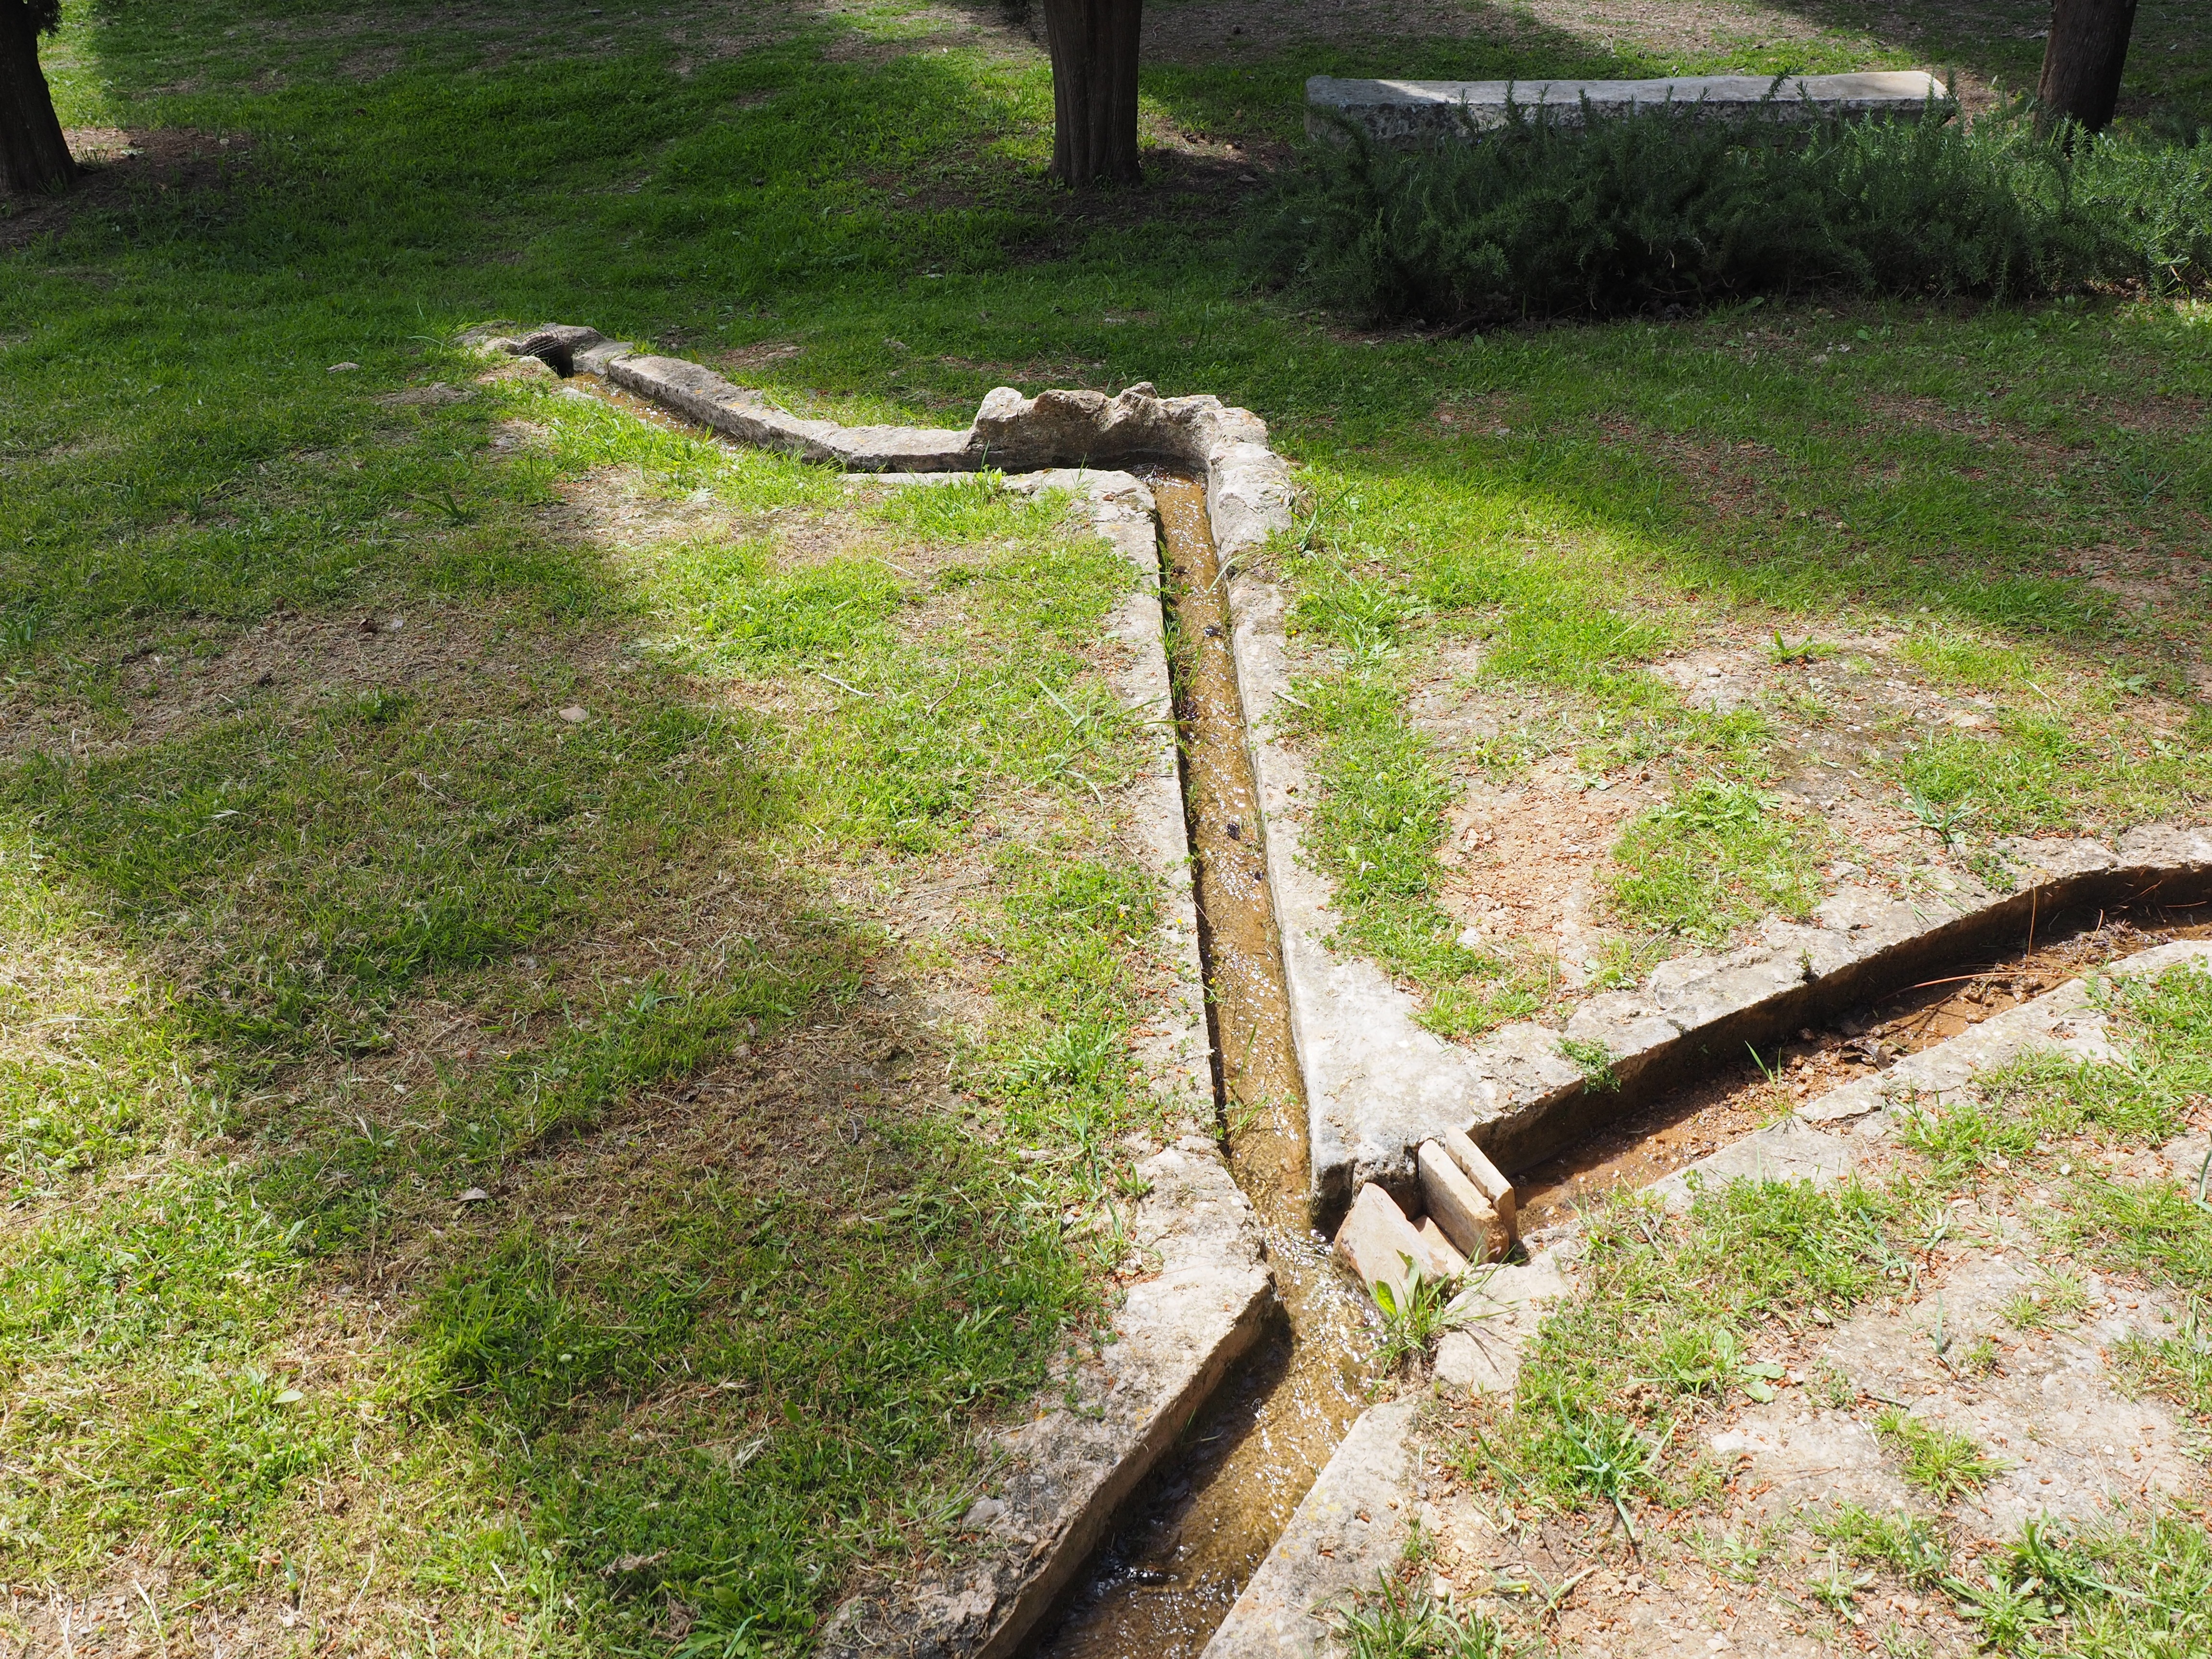
tree, water, track, lawn, walkway, soil, waterway, channel, yard, water pipe, water distribution, water channel, water diversion